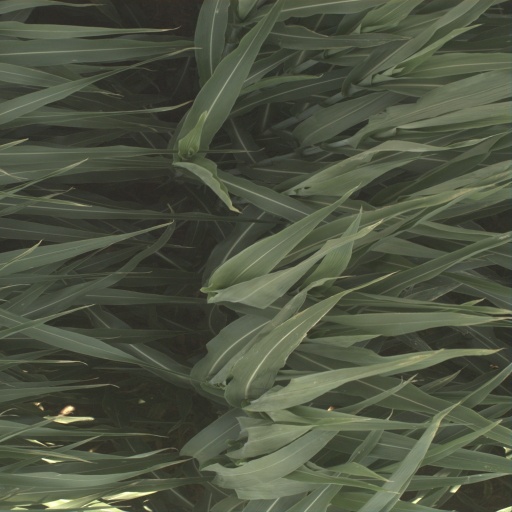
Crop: sorghum